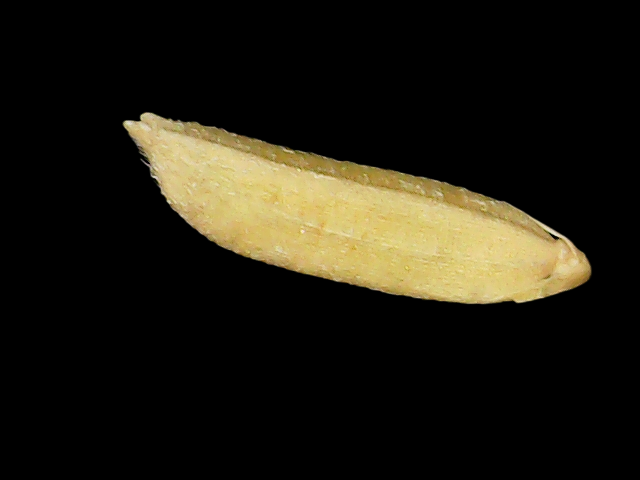
Rice variety: Binadhan21